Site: brandenburg
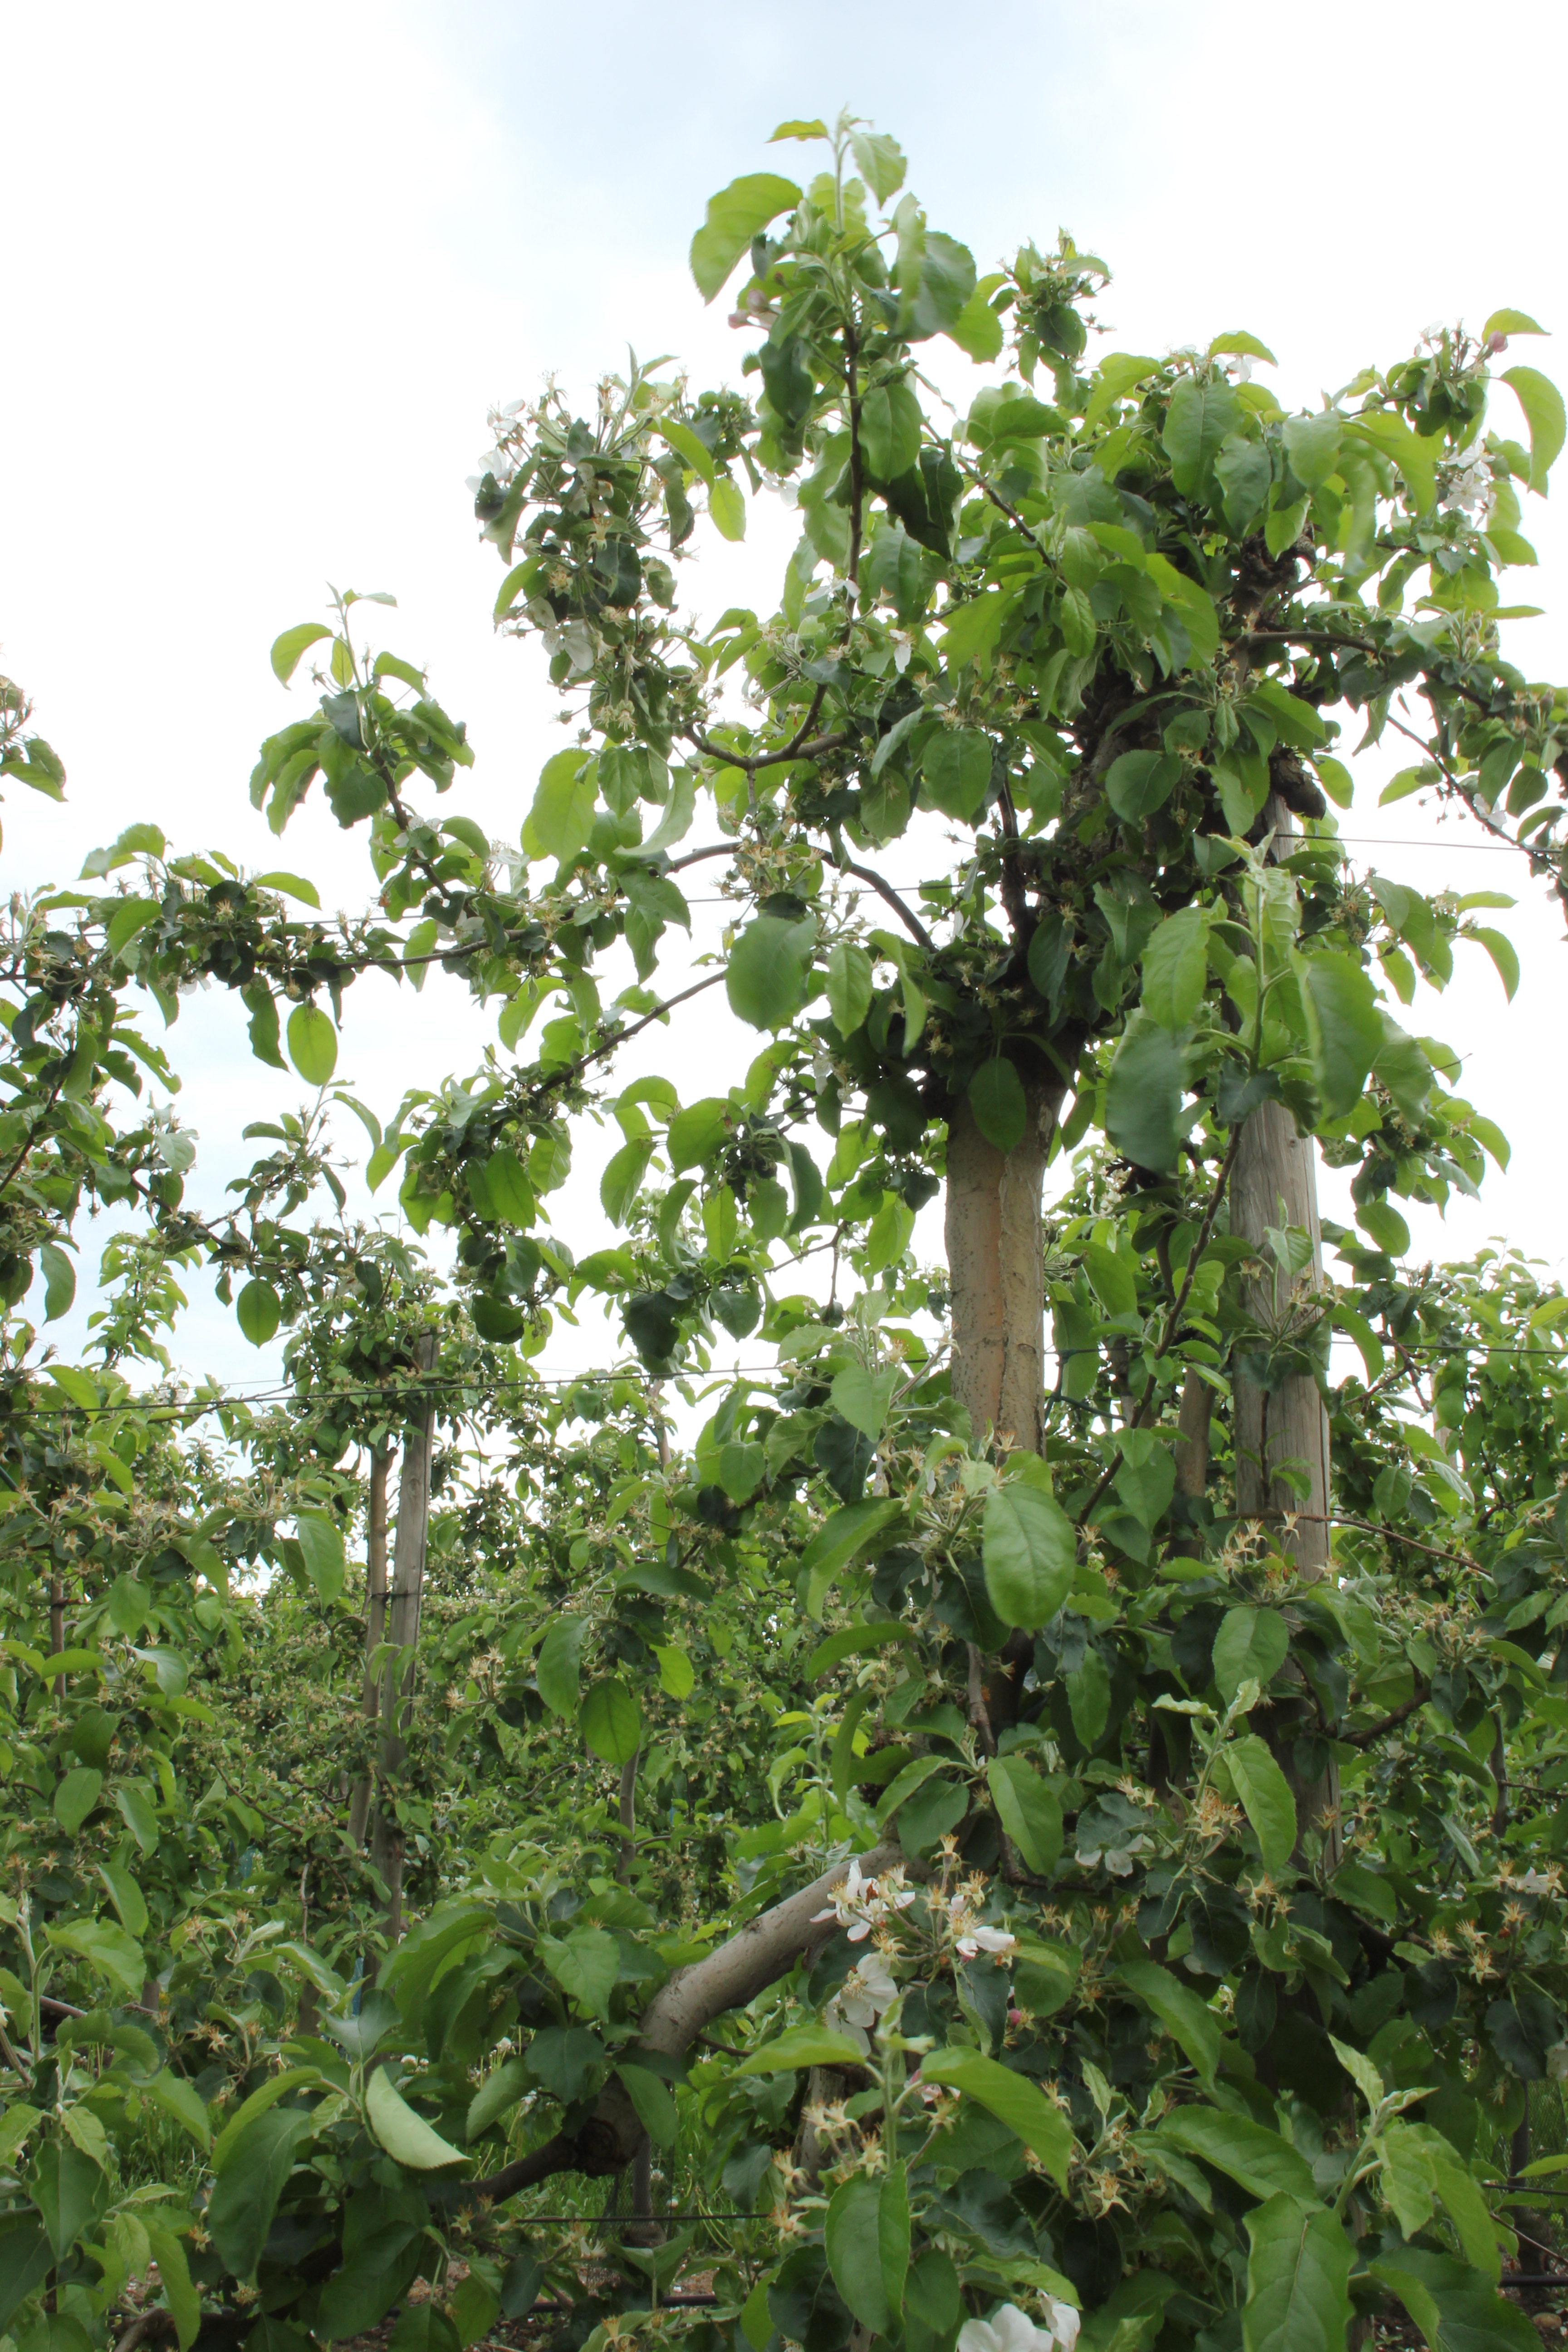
Growth stage (BBCH 67): Flowering